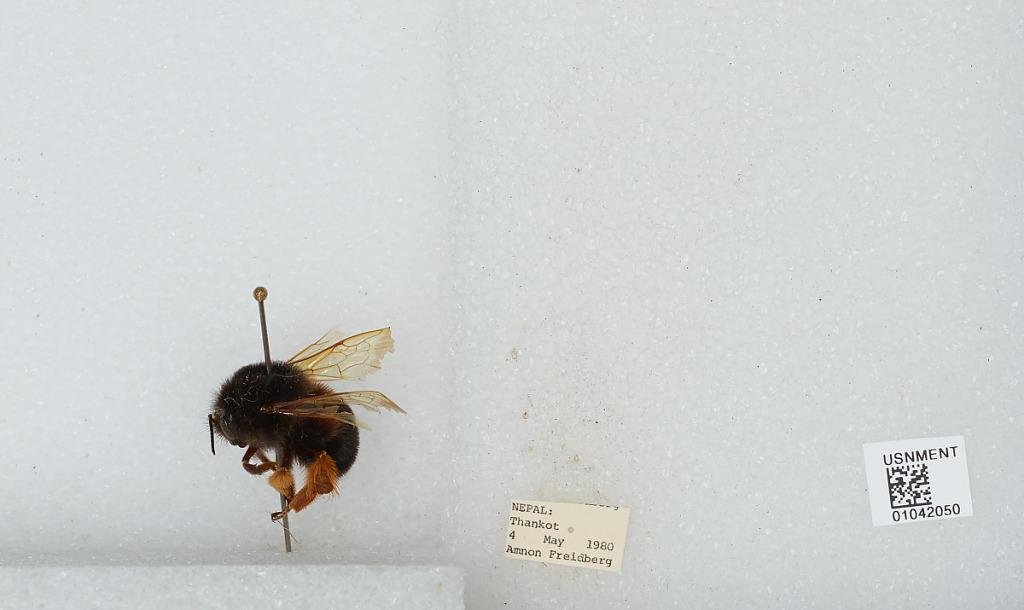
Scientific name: Bombus sp.
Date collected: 1980-5-4
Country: Nepal
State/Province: Central Region
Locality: Thankot